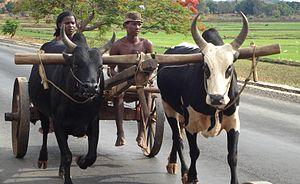
L'agriculture à Madagascar emploie 80% de la population active et constitue une composante essentielle de l’économie malgache en contribuant à hauteur de 30% au PIB. Les populations rurales pratiquent une agriculture essentiellement vivrière où le riz joue un rôle prépondérant. Il existe toutefois quelques cultures de rente : litchis, vanille, épices, … procurant des recettes d’exportation.